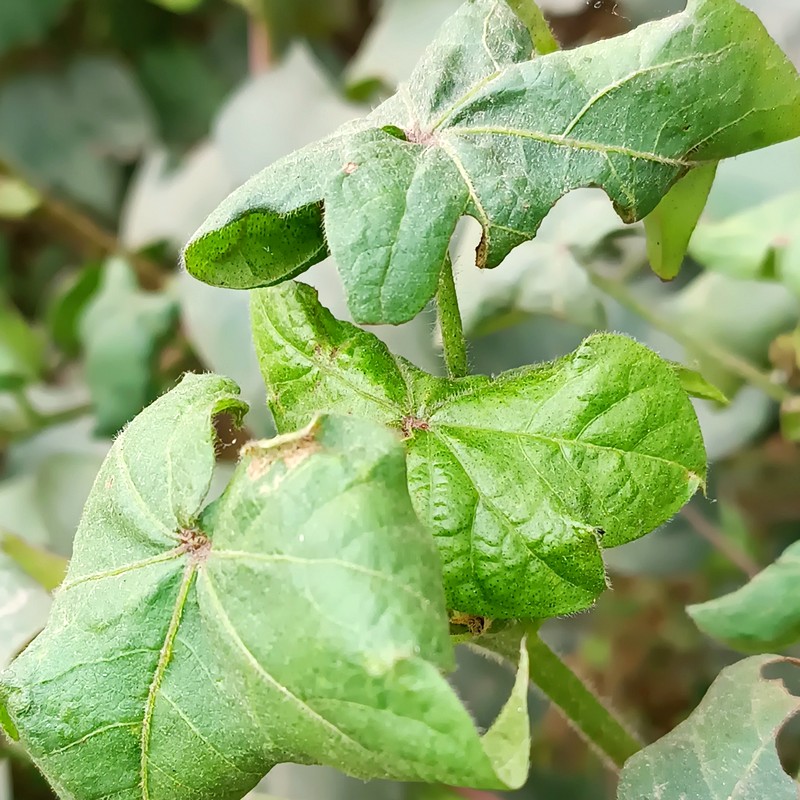
Label: Curl Virus